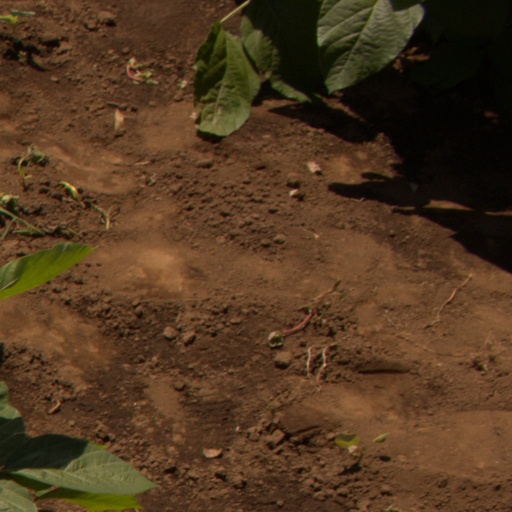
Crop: soybean